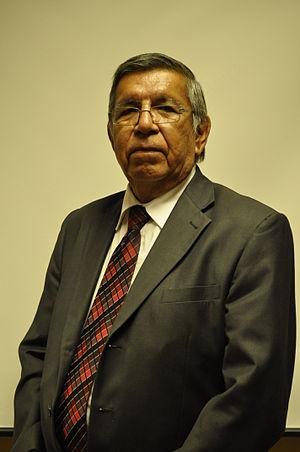
André Quitich
André Quitich, né le 10 novembre 1951 à Manawan au Québec, est un homme politique de la nation Atikamekw. Il a été grand chef et président du Conseil de la Nation Atikamekw de 2013 à 2014.